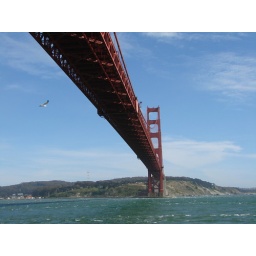
Passing the bridge by boat